Pterodon (mammal)

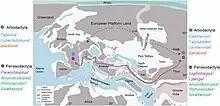
Palaeogeography of Europe and Asia during the middle Eocene with possible artiodactyl and perissodactyl dispersal routes.

The order Hyaenodonta occupied a wide range of body sizes/body masses and ranged from mesocarnivorous to hypercarnivorous diets. The Hyainailourinae, which includes "P. dasyuroides", was one hyaenodont lineage that gained hypercarnivorous adaptations given its various specific dental configurations. The diets of pan-carnivorans like "P. dasyuroides" were also inferred from Hunter-Schreger bands (HSB) on the tooth enamels of placental mammals. "P. dasyuroides" and some other hyaenodonts have only zigzag HSB patterns, patterns observed in extant carnivorans with high bite forces due to adaptations for bone-crushing since the zigzag HSBs render the enamel resistant to tensile stress. Because of its overall dentition morphology, "P. dasyuroides" is thought to have had adaptations to both meat cutting and bone crushing, the latter trait being shared with other later hyaenodonts.